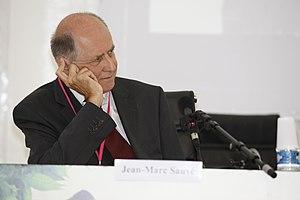
L’Institut français des sciences administratives a été créé en 1947 par René Cassin.
Le secrétariat général du Gouvernement est un service rattaché au Premier ministre français. Il est chargé de coordonner le travail du Gouvernement d’un point de vue administratif et n’a pas de prérogatives politiques.